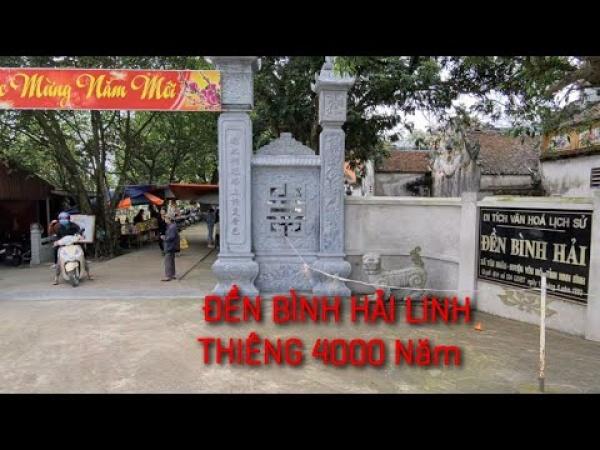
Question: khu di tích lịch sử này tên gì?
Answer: đền bình hải